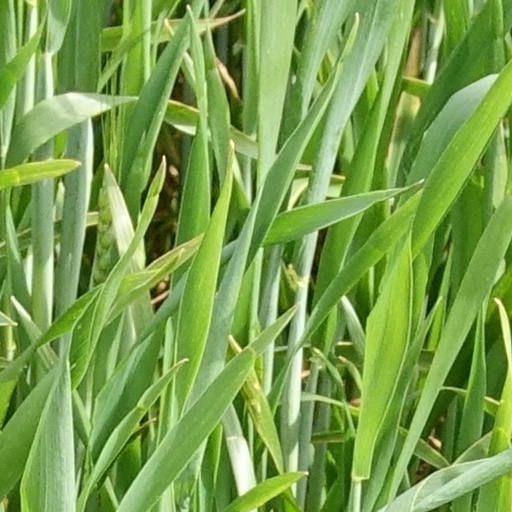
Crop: wheat